Barbra Streisand

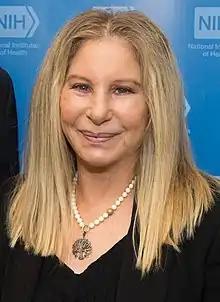
Streisand in 2018

Barbara Joan "Barbra" Streisand (born April 24, 1942) is an American singer, actress, songwriter, producer, and director. With a career spanning over six decades, she has achieved success across multiple fields of entertainment, including Emmy, Grammy, Oscar, and Tony awards.